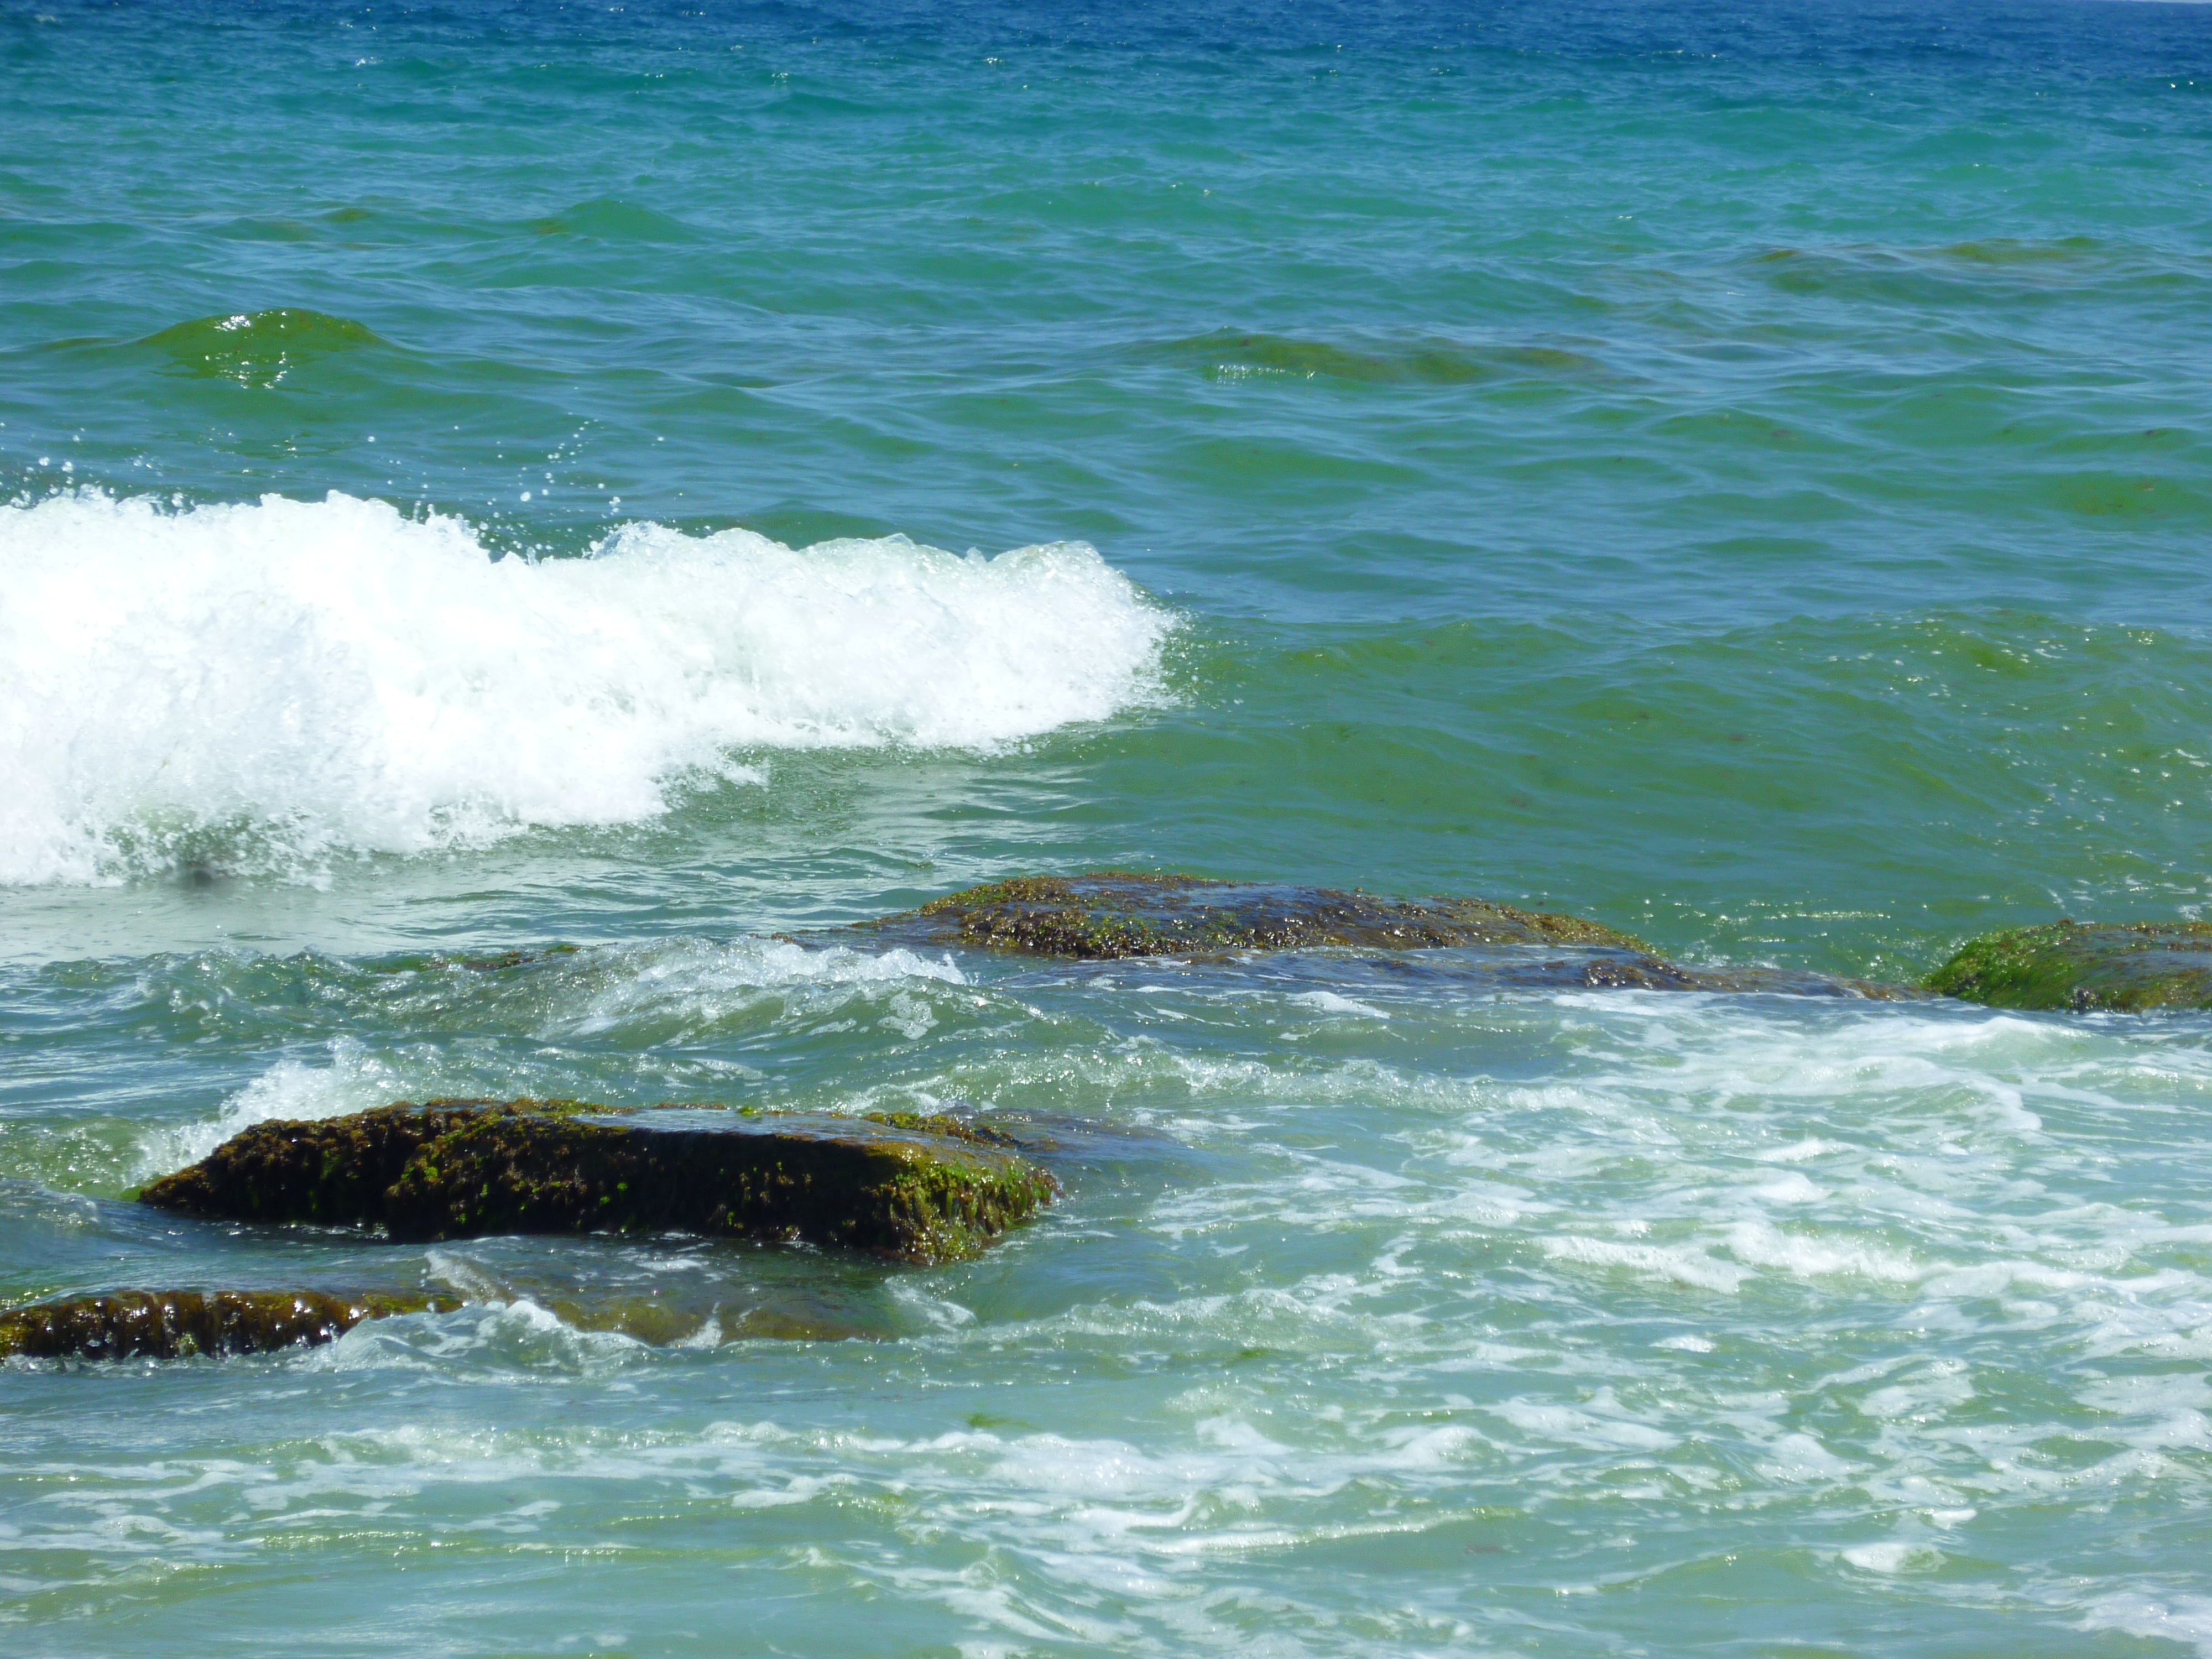
beach, sea, coast, outdoor, rock, ocean, shore, wave, bay, body of water, waves, cape, islet, wind wave